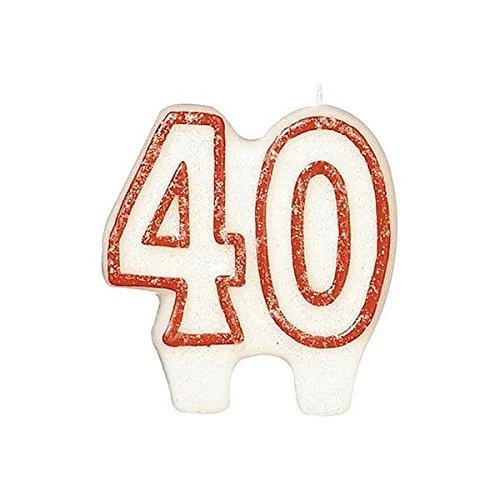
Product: #40 Celebration Candle | White/Red | Party Supply
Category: Home & Kitchen | Home Décor | Candles & Holders | Candles | Specialty Candles | Birthday Candles
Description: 1 birthday candle per pack; Measures 2.75" x 2.38"; Features a white candle with red outline and glitters for that extra shine.
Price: $4.75